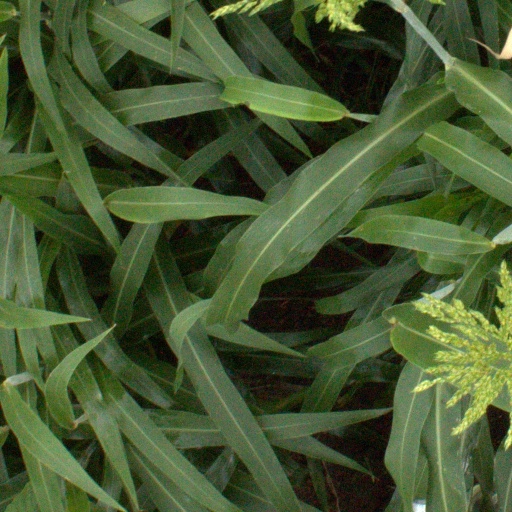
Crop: sorghum